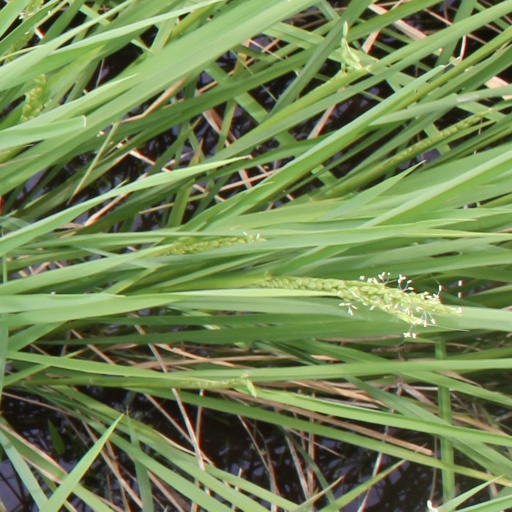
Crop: rice